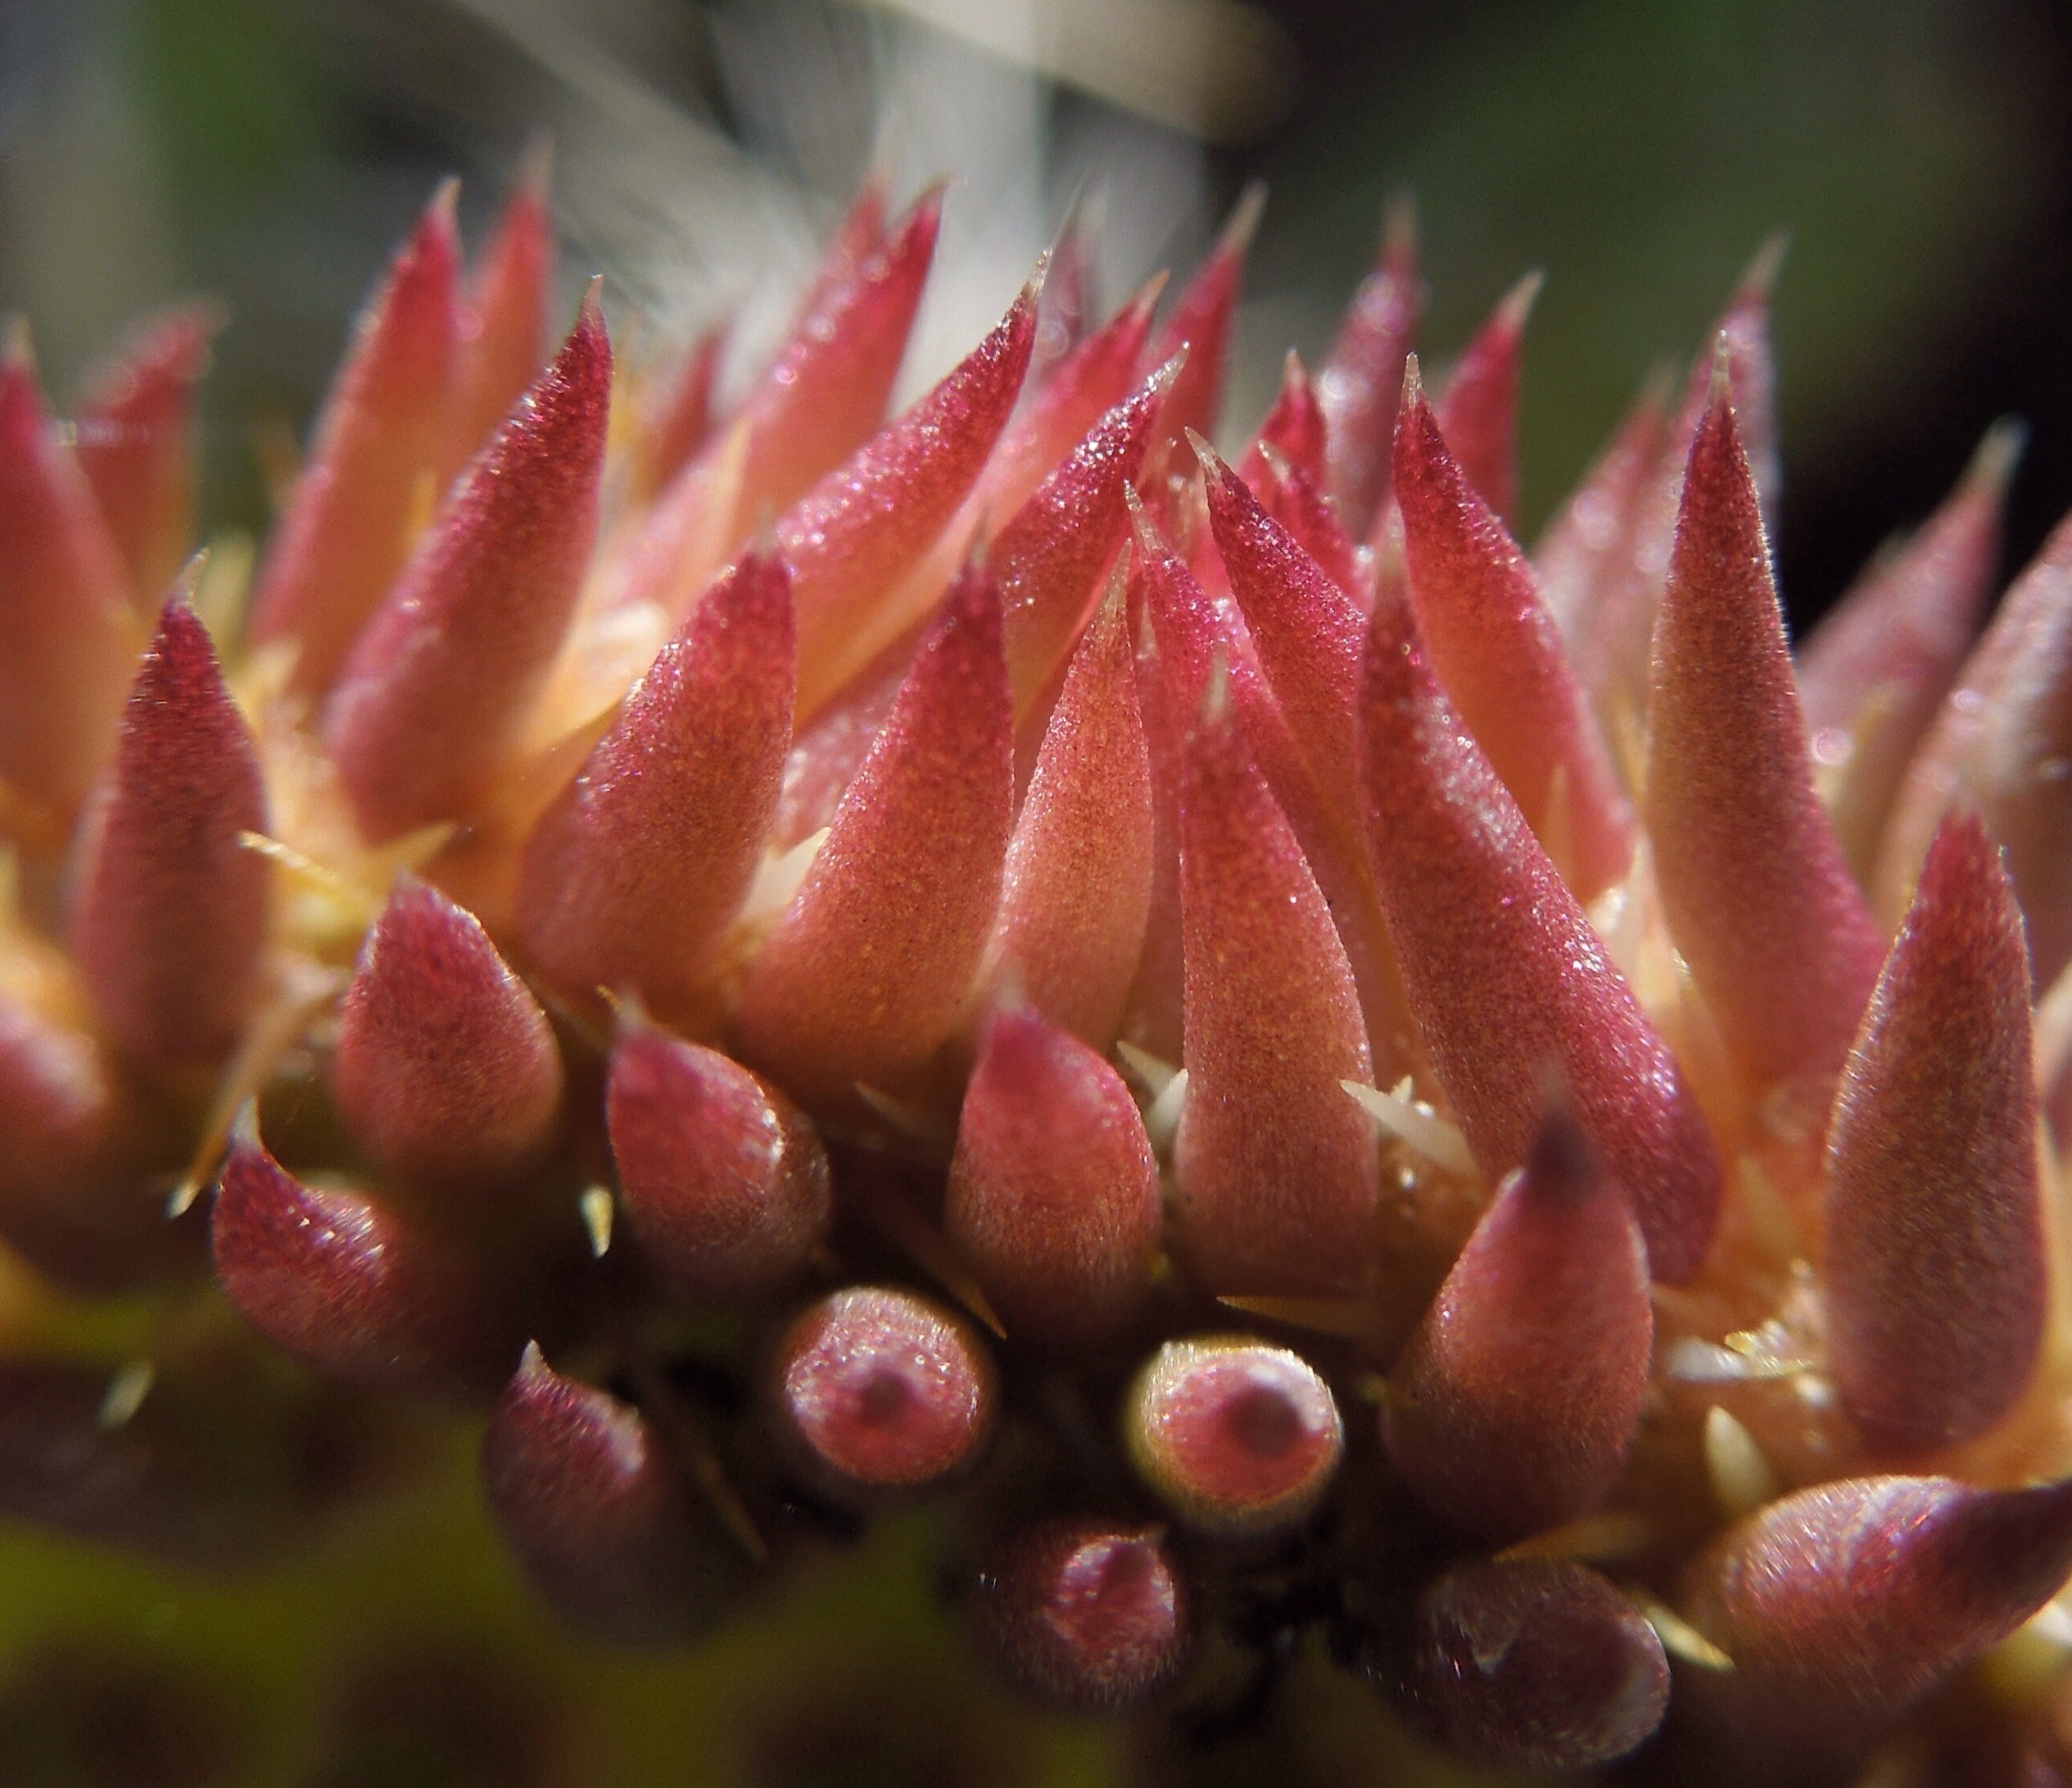
nature, blossom, cactus, plant, photography, leaf, flower, petal, bloom, floral, green, red, produce, botany, flora, flowers, close up, shrub, lily, macro photography, flowering plant, land plant, thorns spines and prickles